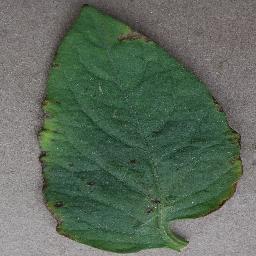
Label: Tomato___Bacterial_spot